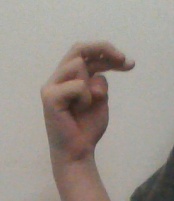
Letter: zay